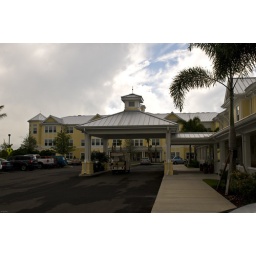
Christine's apartment in on the third floor of the building in the background.